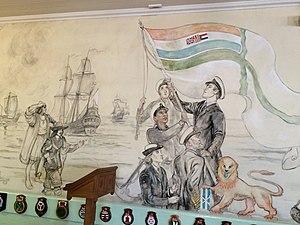
Simon's Town, est une ville et une base navale située en Afrique du Sud dans la province du Cap-Occidental. Baptisée en l'honneur du gouverneur Simon van der Stel, elle est juchée sur les rives de False Bay, au sud-est du Cap au bord de l'océan Atlantique.